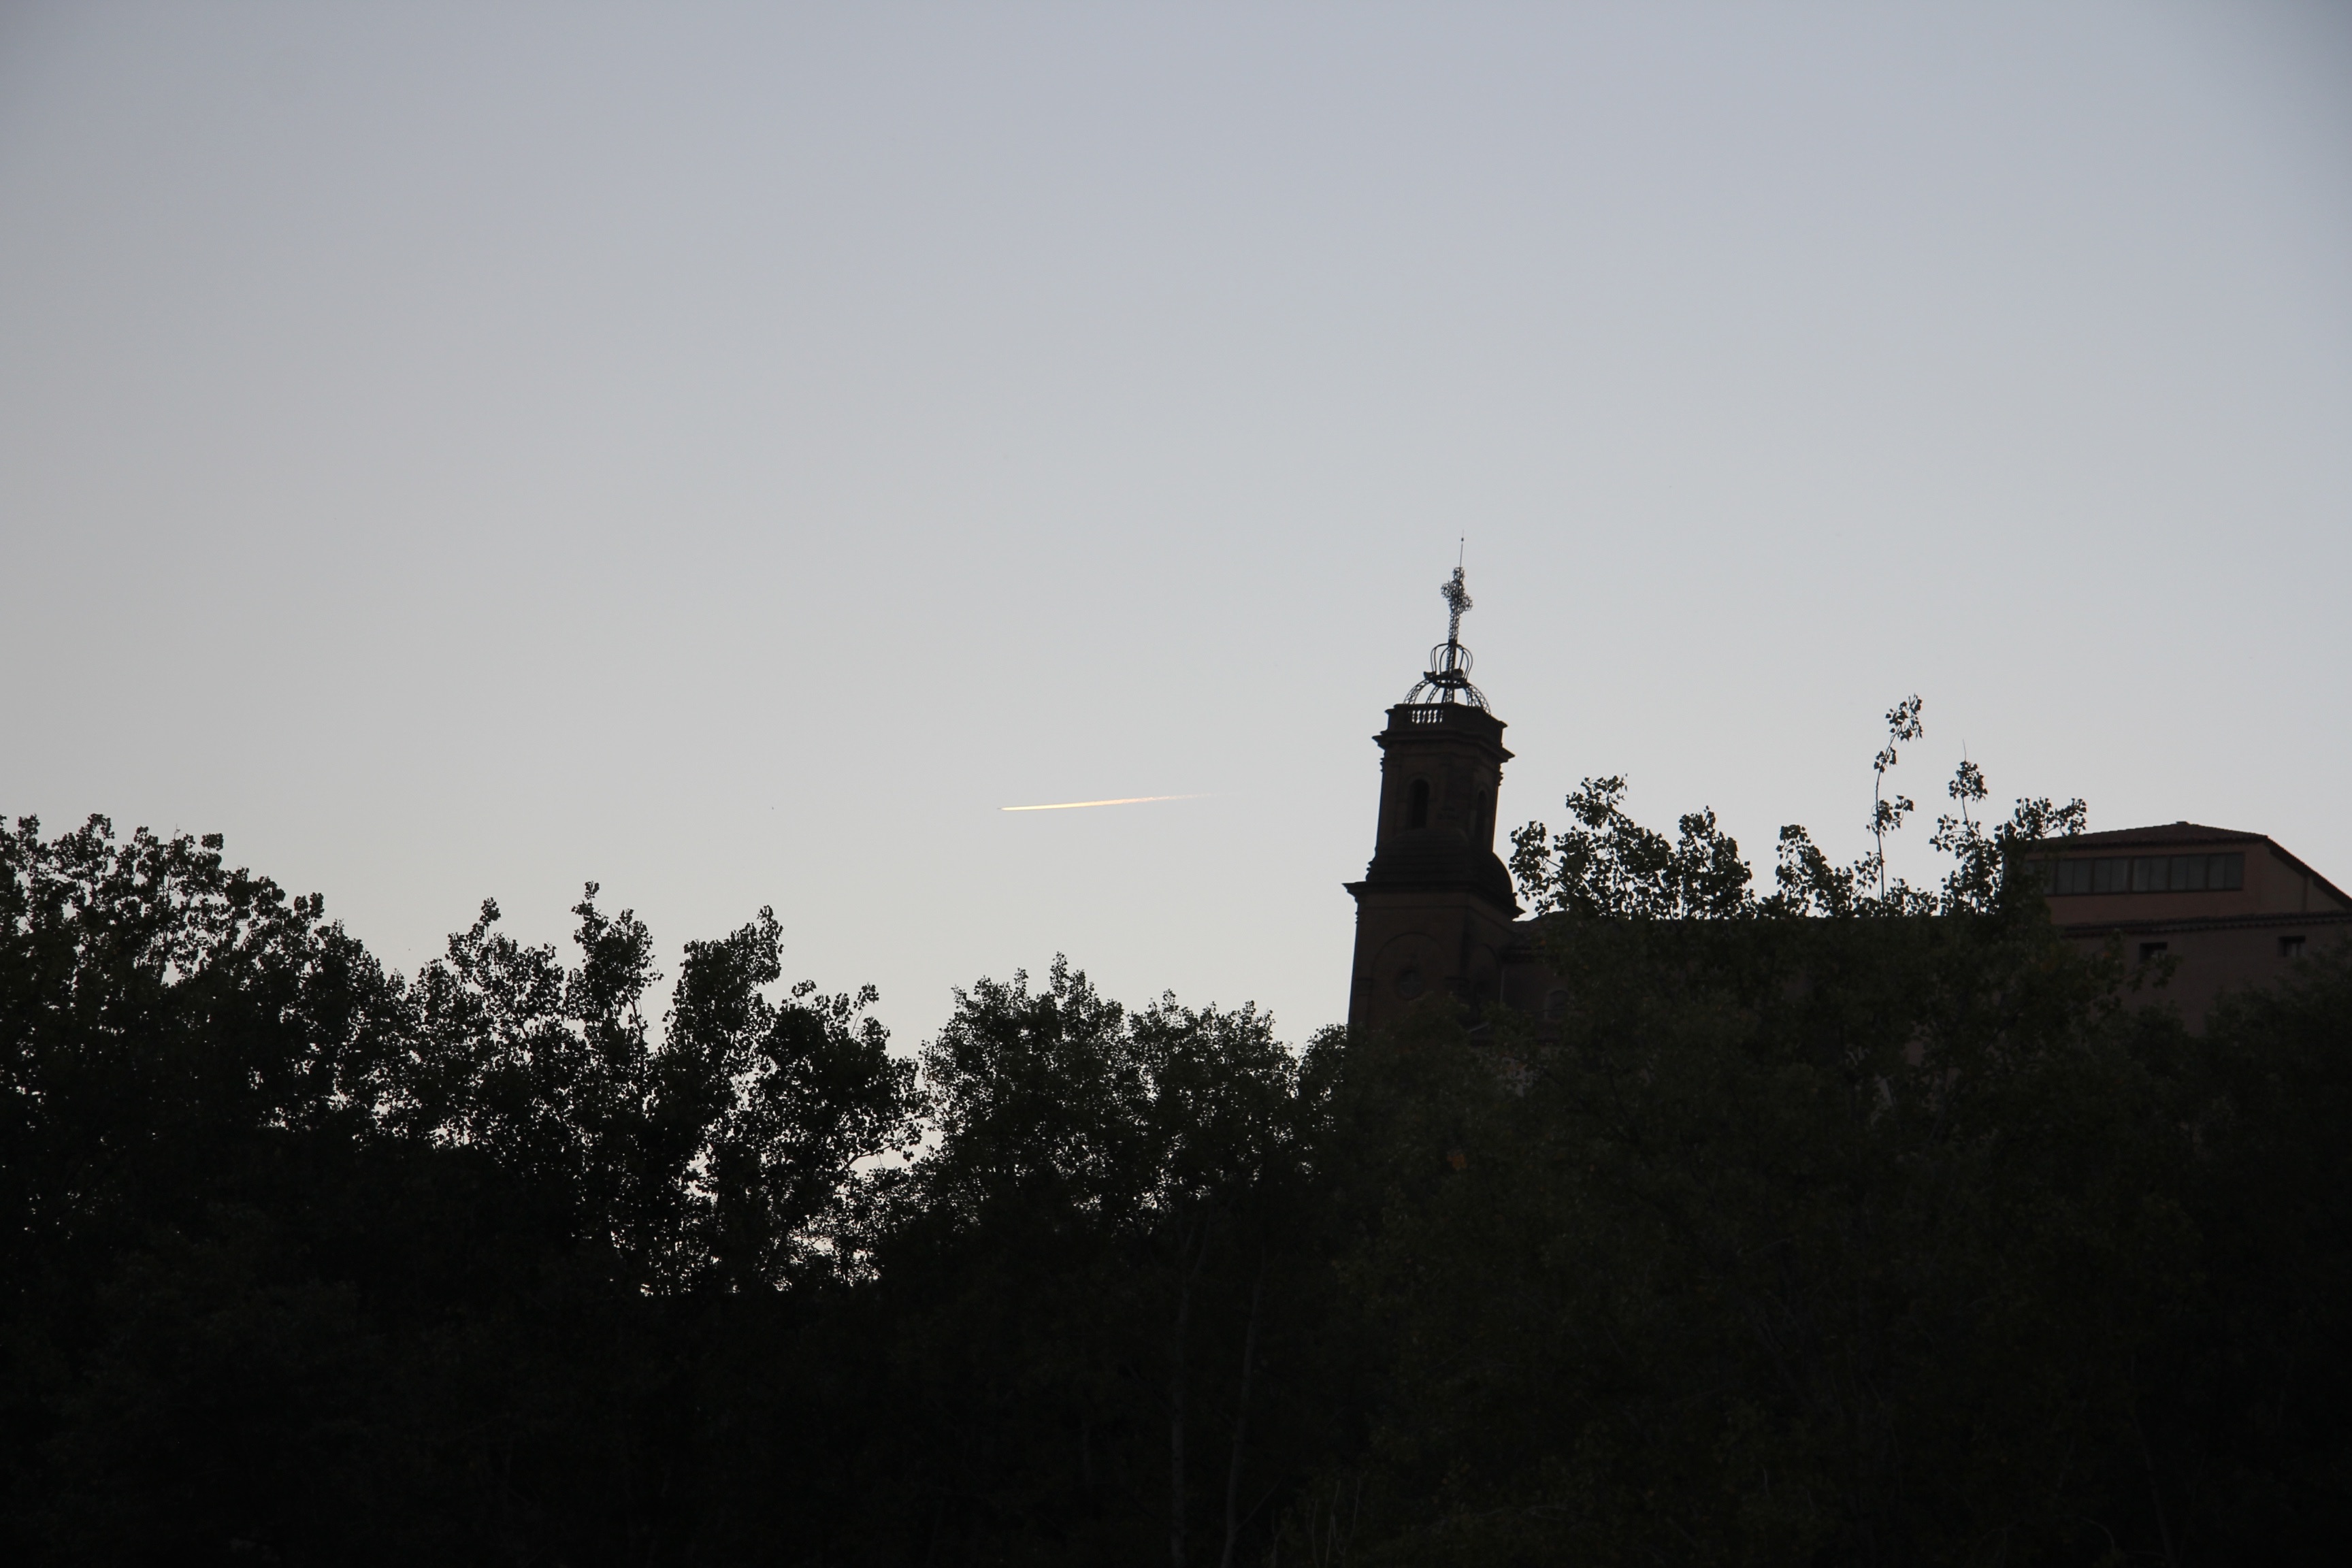
silhouette, light, cloud, sky, skyline, sunlight, morning, hill, dusk, evening, tower, darkness, atmosphere of earth